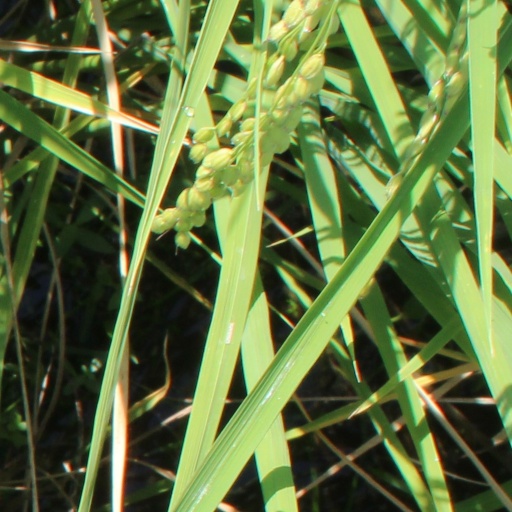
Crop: rice